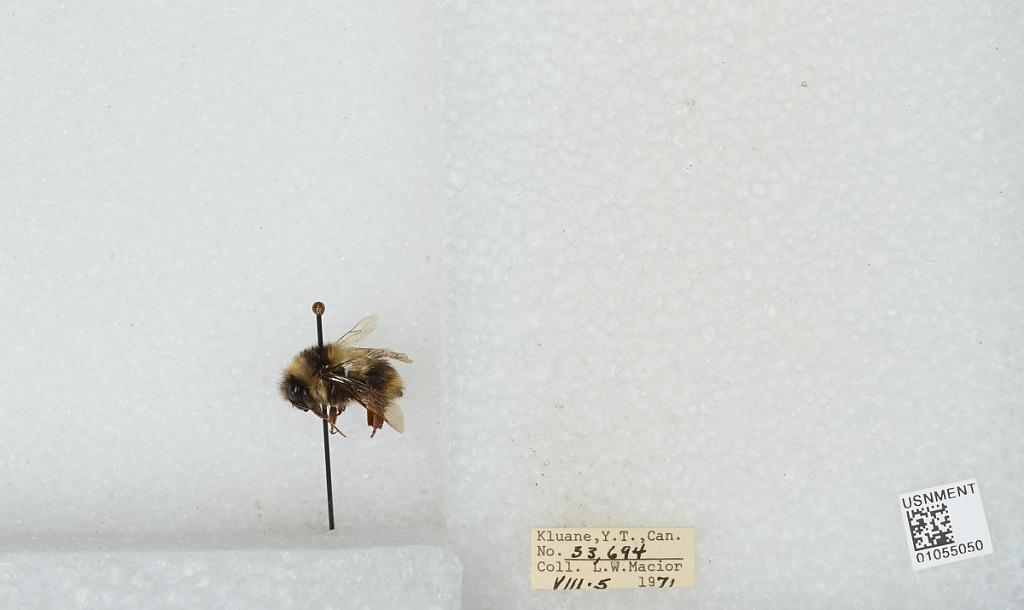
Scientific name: Bombus bifarius nearcticus
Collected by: L. Macior
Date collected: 1971-8-5
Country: Canada
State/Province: Yukon Territory
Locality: Kluane
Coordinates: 60.75, -139.5